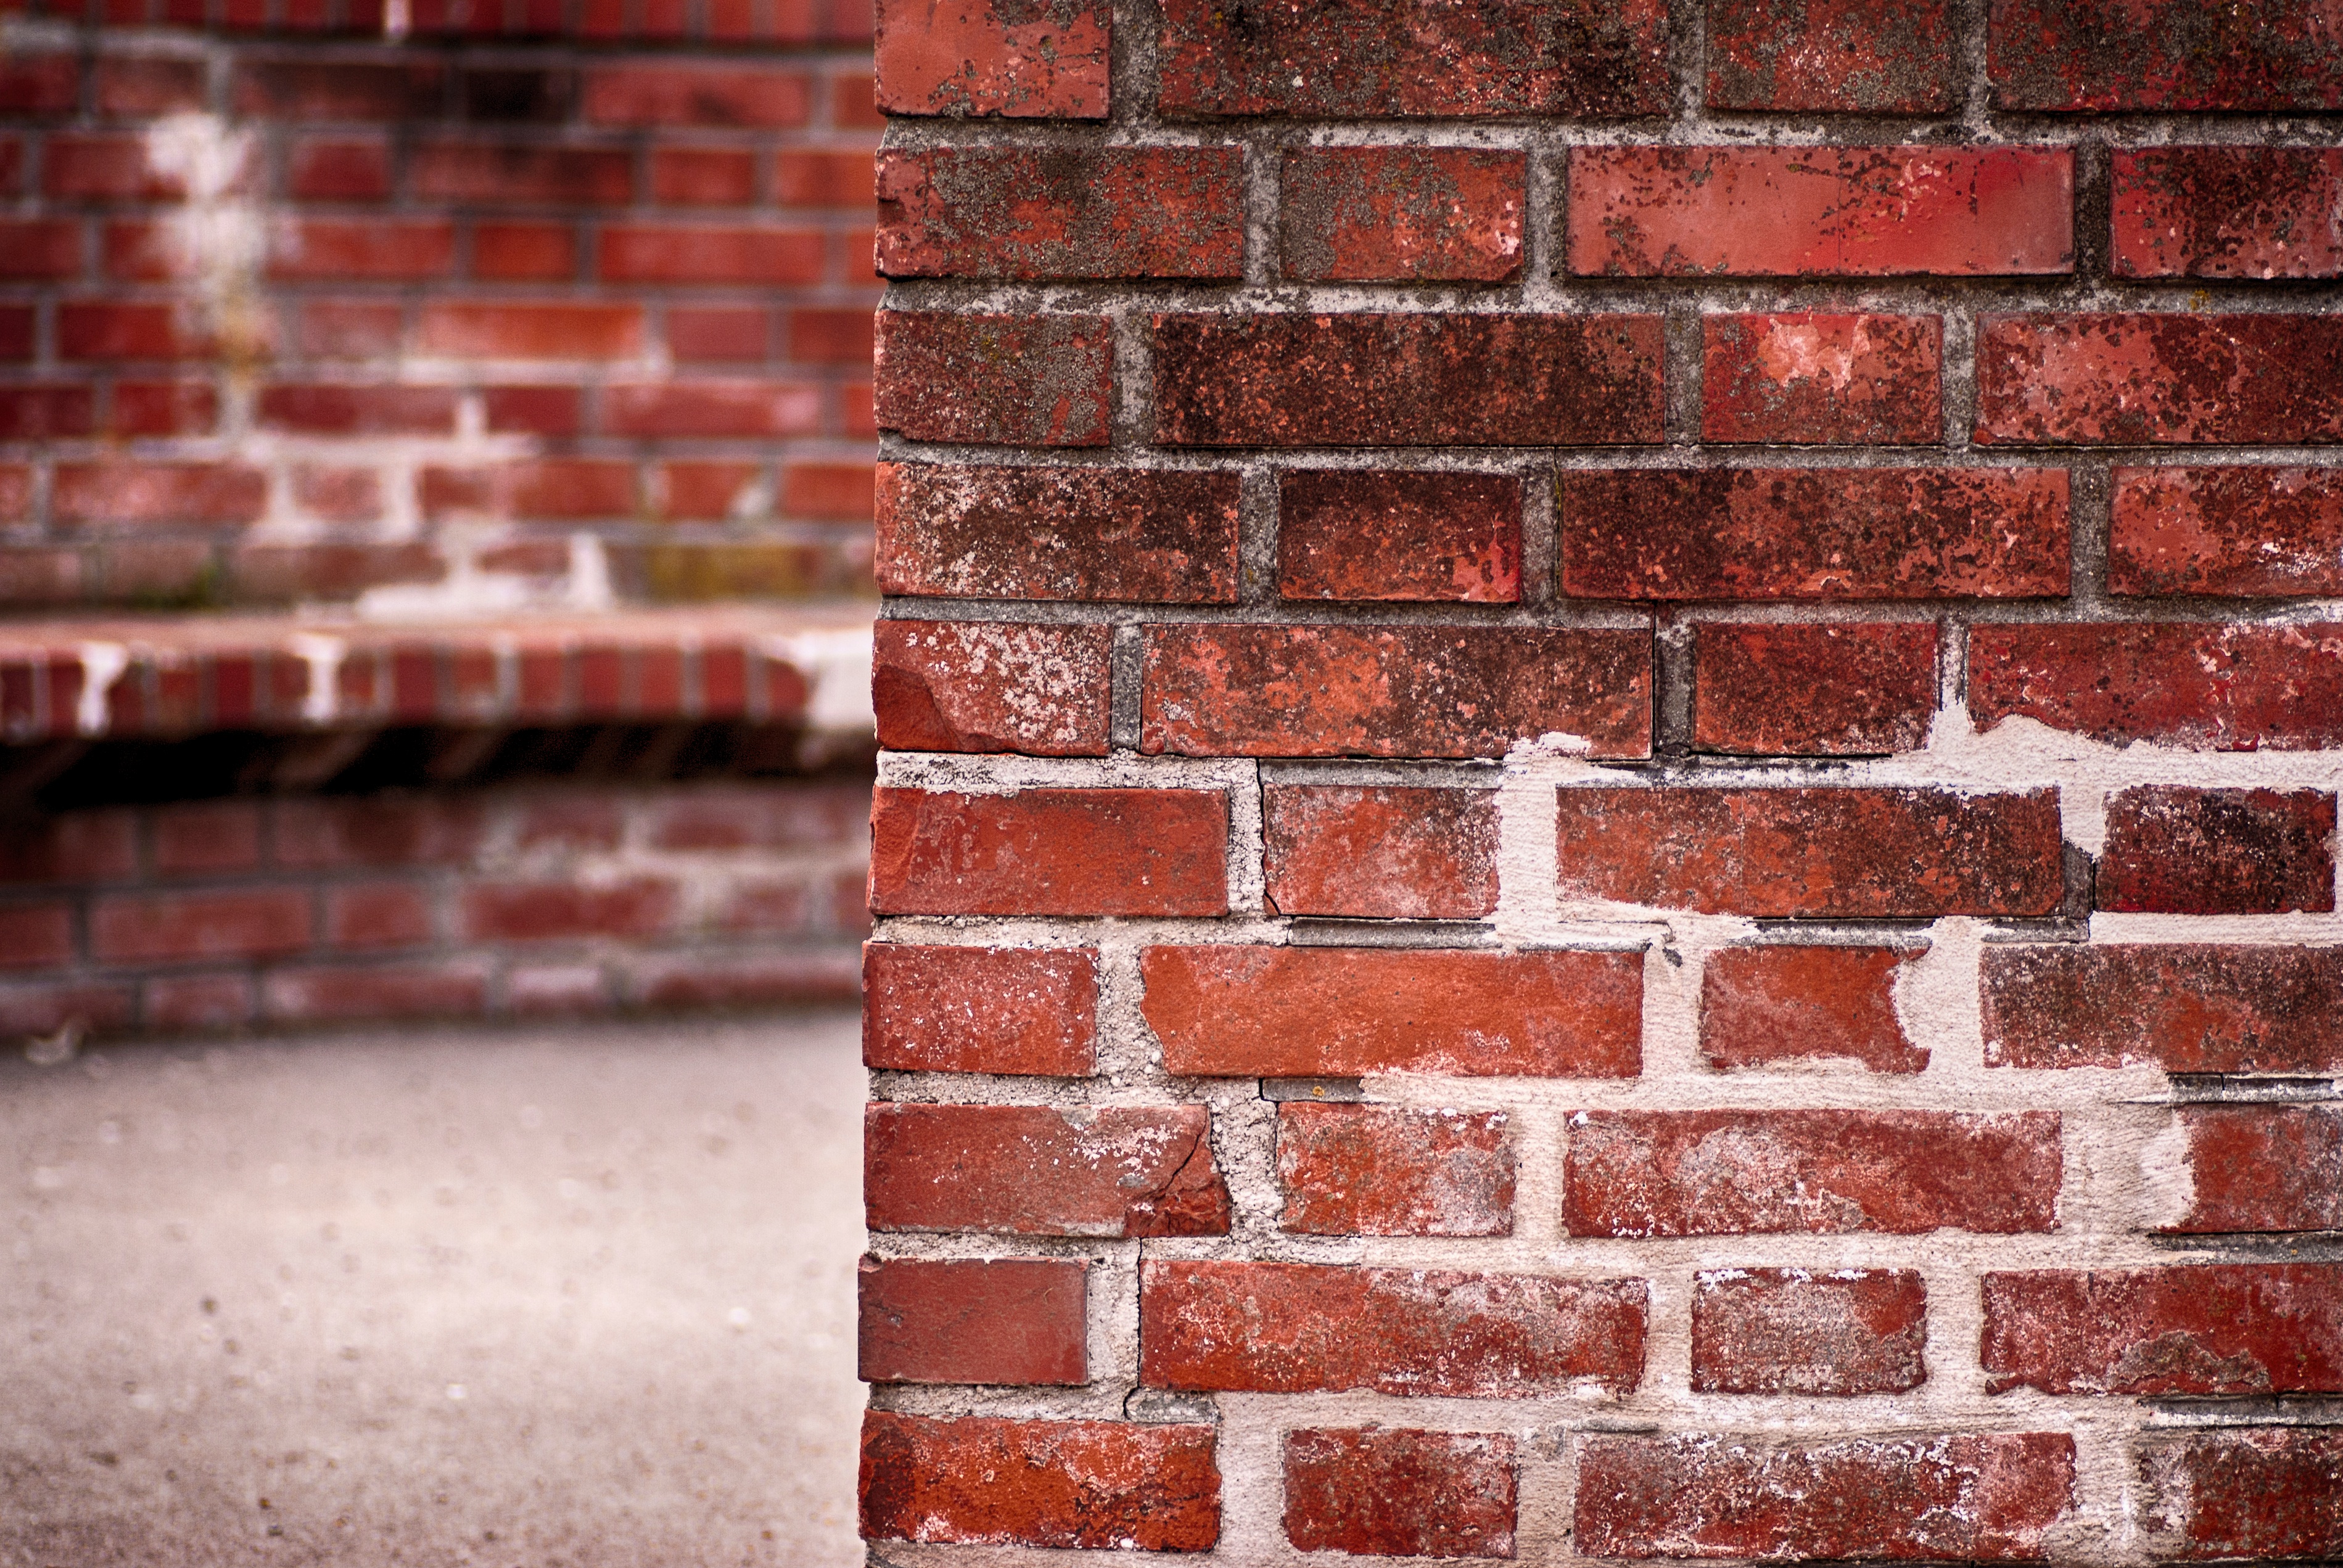
floor, wall, red, brick, material, brickwork